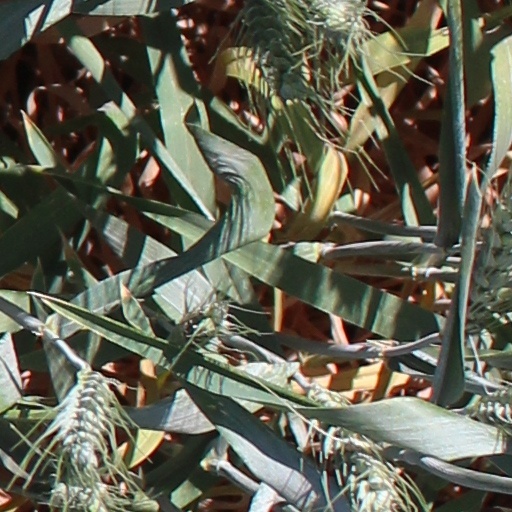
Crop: wheat